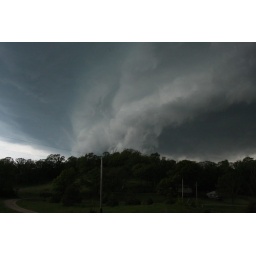
A storm cloud in front of the house